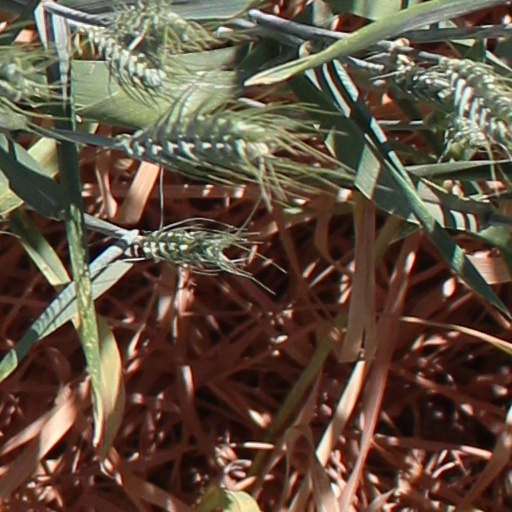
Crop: wheat